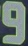
Number: 9